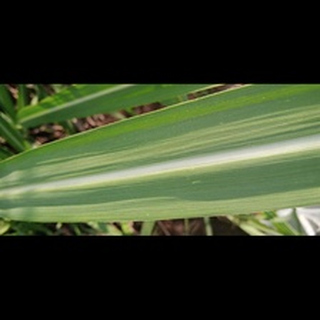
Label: healthy_sugarcane